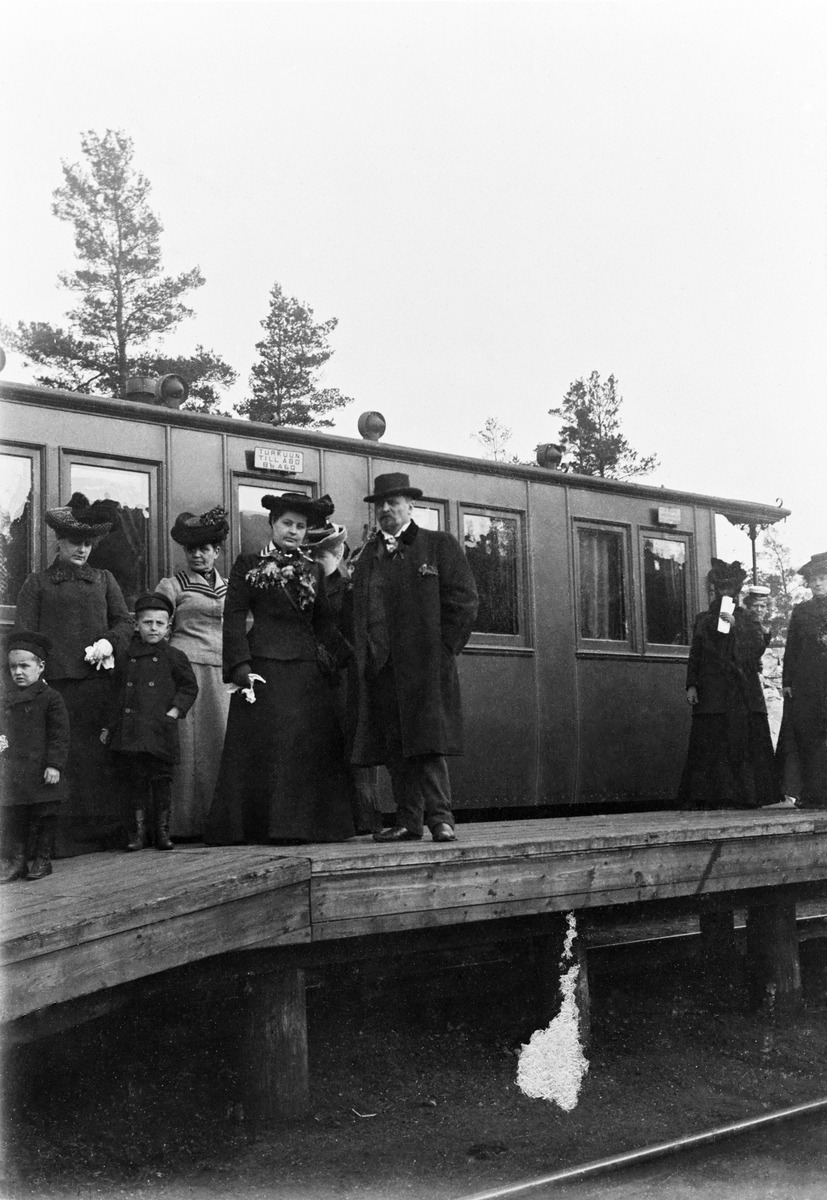
Ensimmäisten maastakarkotettujen lähtö junalla Helsingistä Turun kautta Tukholmaan
sisällön kuvaus: Ensimmäisten maastakarkotettujen lähtö junalla Helsingistä Turun kautta Tukholmaan.  Eero ja rouva Maissi (Maria Aurora)

Erkko perheineen asemalaiturilla toukokuussa 1903. mustavalkoinen
Ajankohta: kuvausaika 09.05.1903
Paikka: Suomi, Uusimaa, Helsinki, Kluuvi Helsinki, Rautatientori
Aiheet: Erkko, Eero, Erkko, Maissi, Kagaali, Naiskagaali, autonomian aika sortovuodet, maastakarkotus, junat, tunteet isänmaallisuus